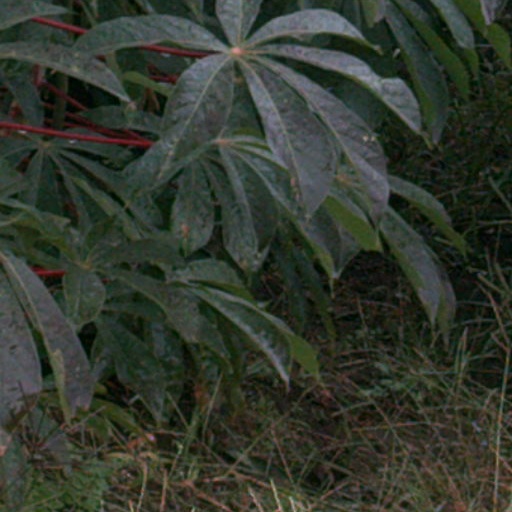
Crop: cassava